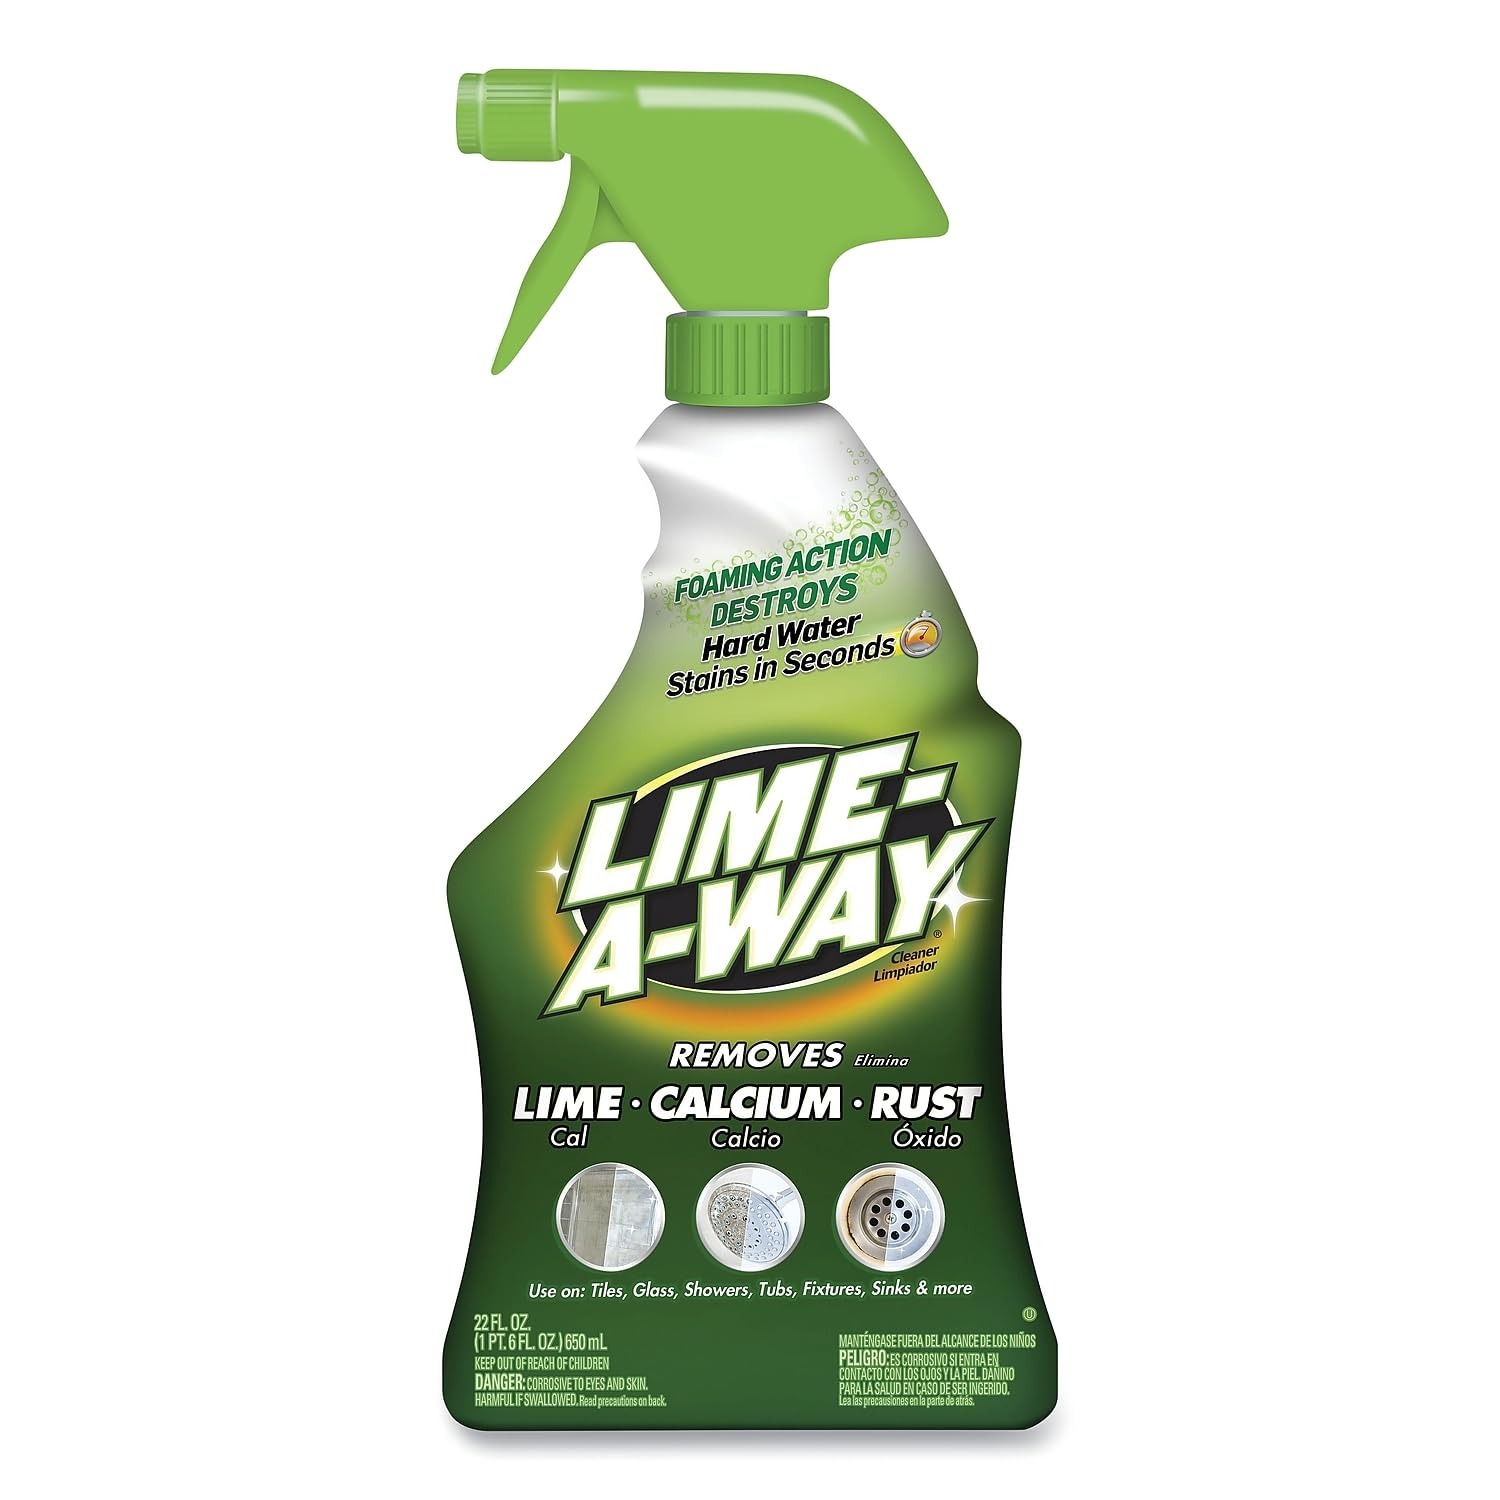
Item Name: Lime-A-Way Calcium Rust Cleaner, 22 Ounce
Bullet Point 1: The expert hard water and lime scale stain remover
Bullet Point 2: Eliminates lime scale, rust and calcium stains
Bullet Point 3: Clean small surfaces like basins, sinks, faucets, taps and fixtures
Bullet Point 4: Easy to use spray bottle
Bullet Point 5: 4X more effective at removing lime scale that the Leading Bathroom cleaner
Value: 22.0
Unit: oz

Price: 5.79